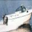
Label: ship